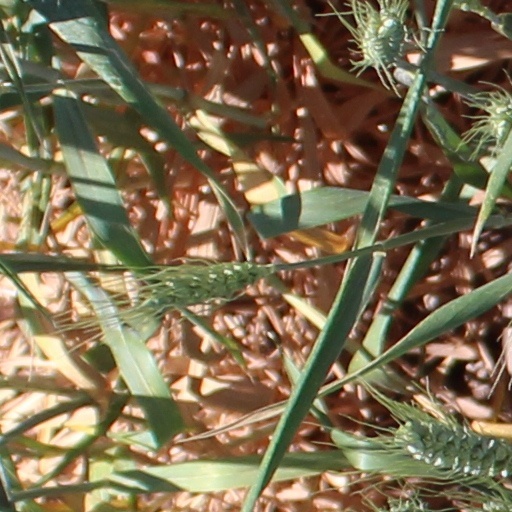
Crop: wheat